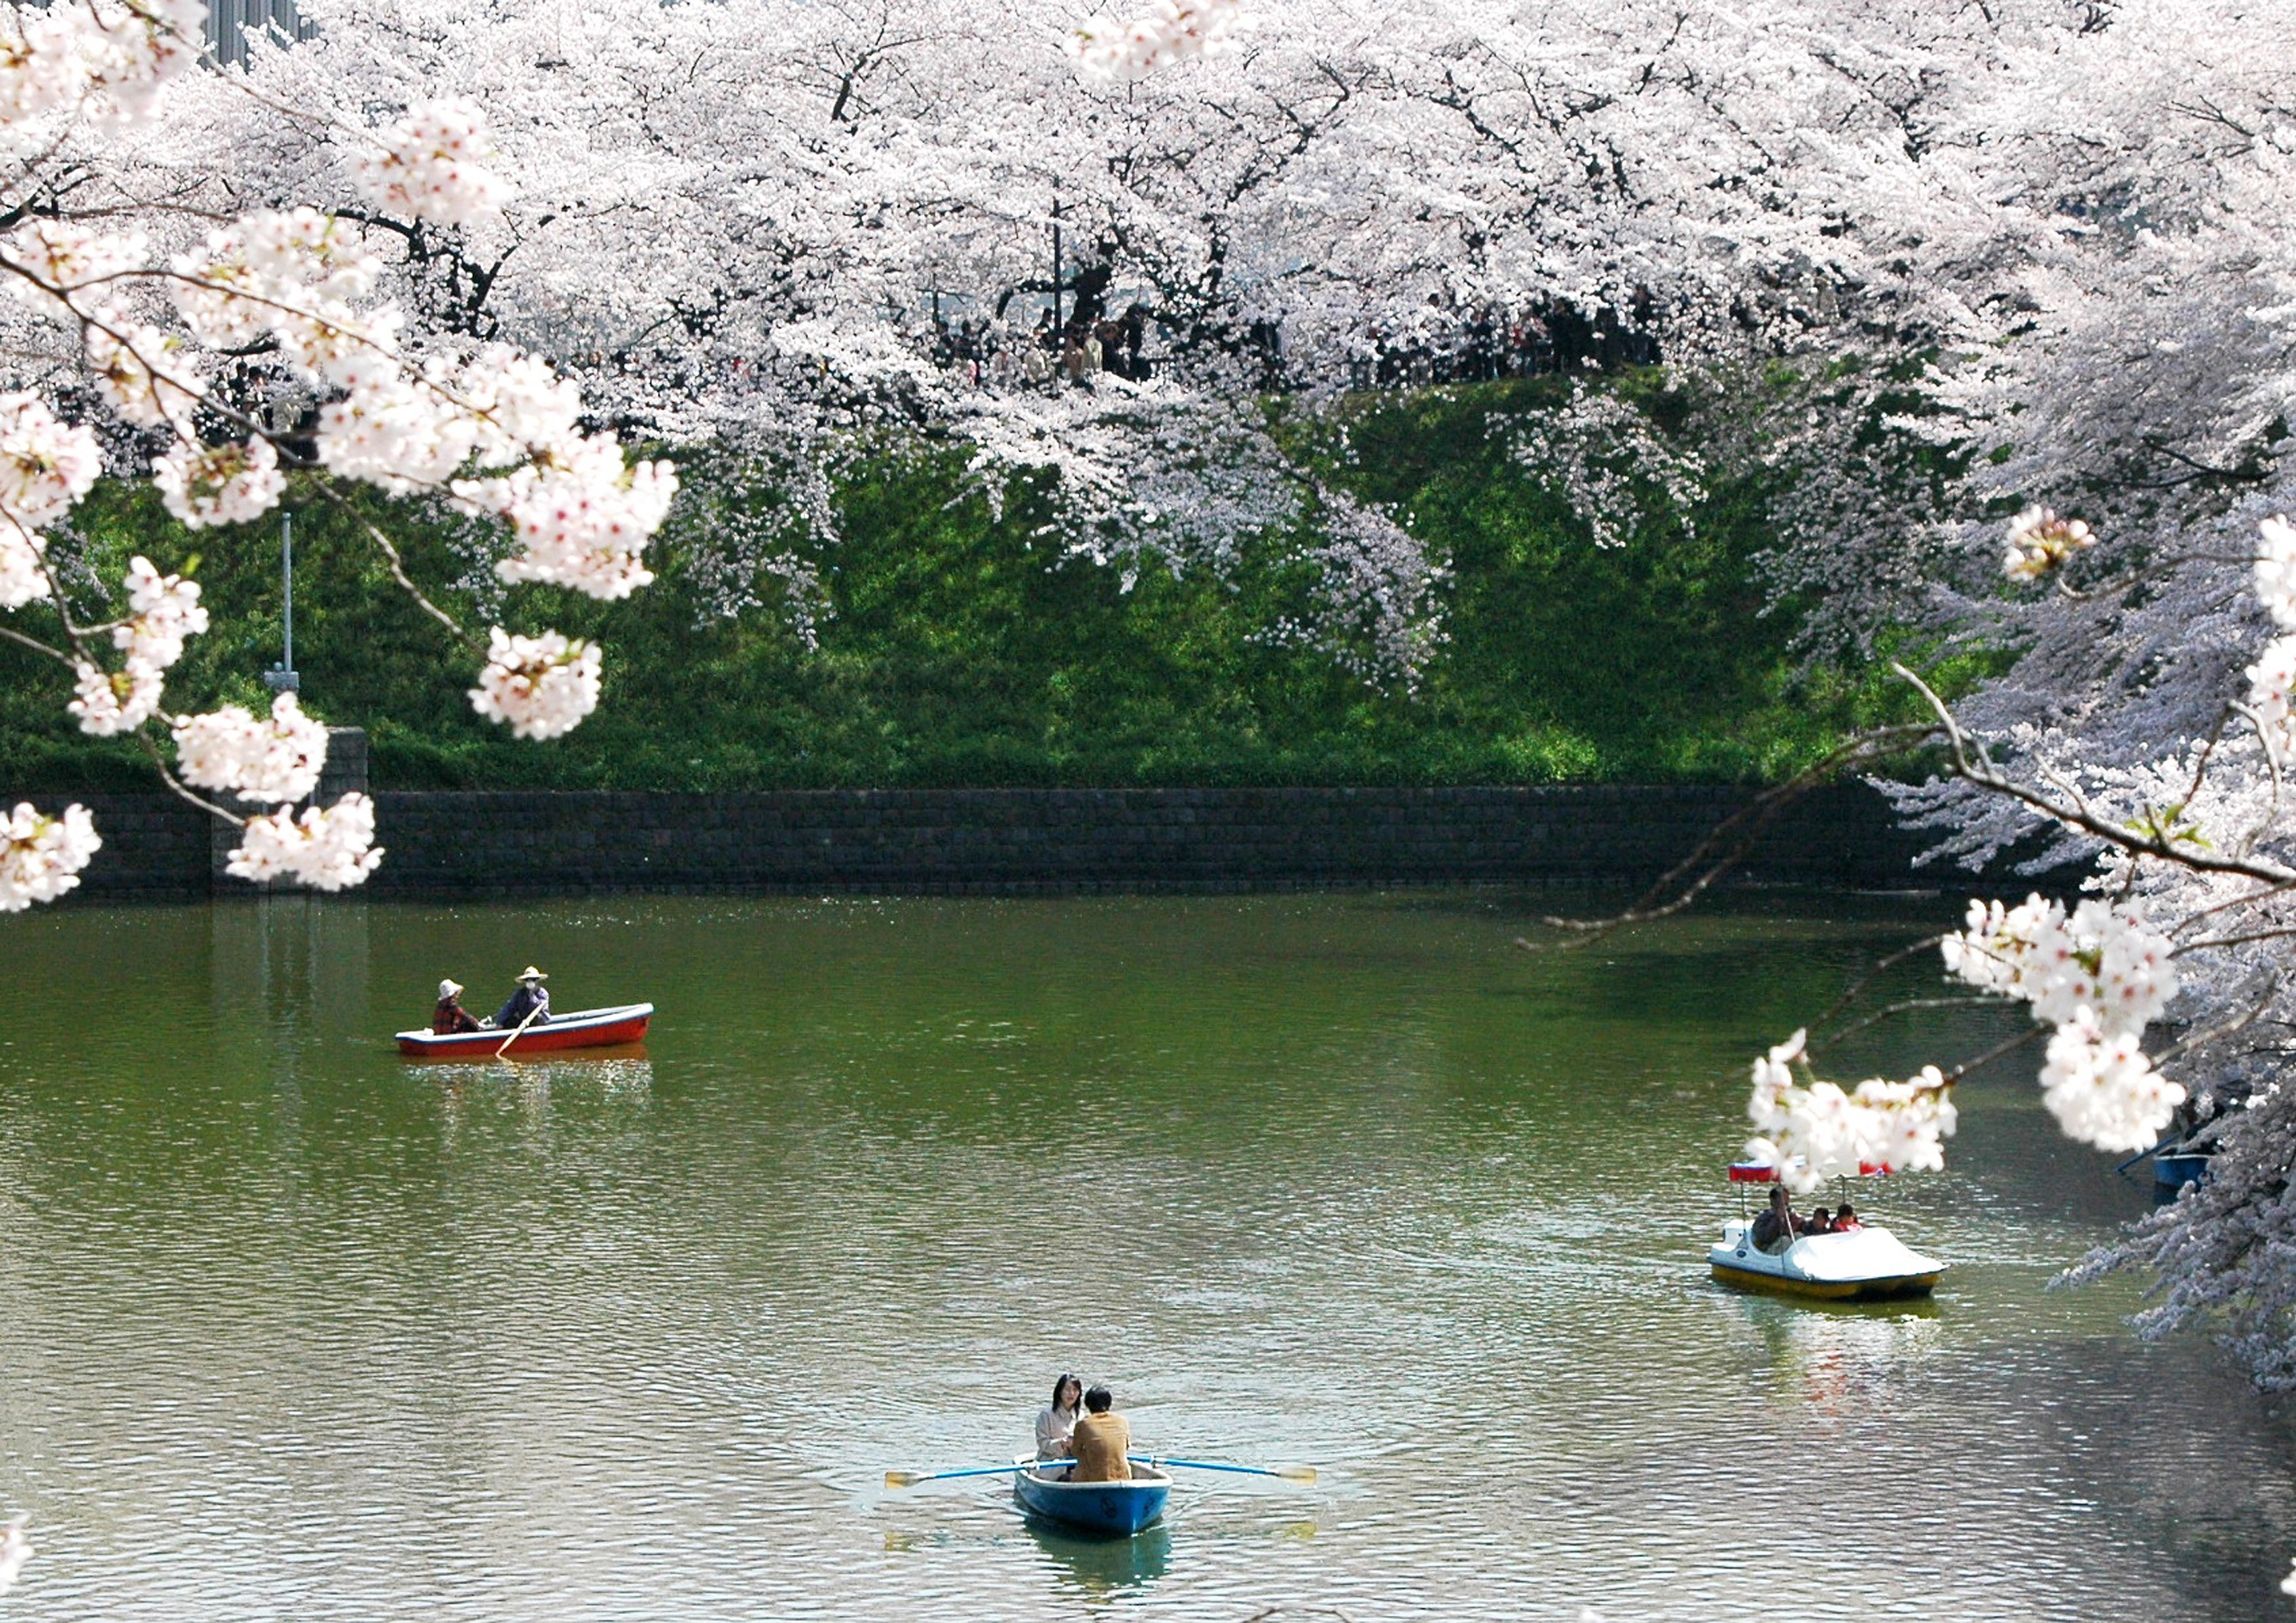
landscape, tree, water, blossom, bird, plant, sky, flower, lake, river, recreation, pond, spring, reflection, reservoir, leisure, cherry blossom, waterway, bank, water bird, water feature, watercourse, spring in japan, water resources, chidori is the cherry blossoms, imperial shores